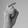
ASL letter: X